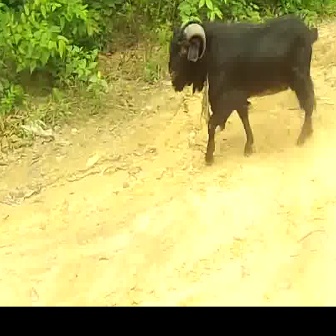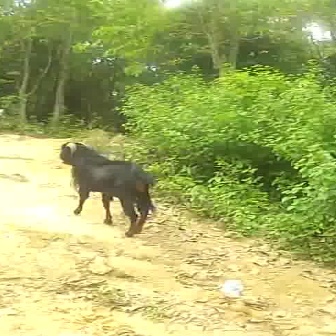
  Please identify the target specified by the bounding box [167,15,317,165] in the first image and locate it in the second image. Return the coordinates in [x_min,y_min,x_max,y_max] format.
Answer: [59,140,155,236]